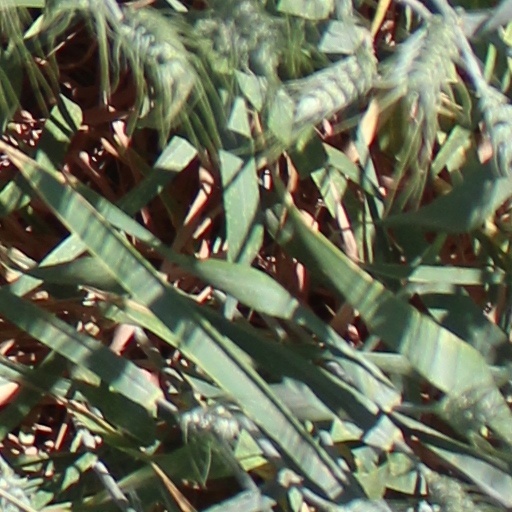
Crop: wheat